Vietnamese Scout Association

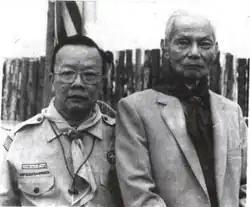
Trần Văn Khắc (right), founder of the Vietnamese Scouting Association, and Dr. Nguyễn Văn Thơ, former head of HĐVN, at the 2nd International Vietnamese Scouting Jamboree held in Toronto (1988)

From its establishment in 1930, the Vietnamese Scout Association experienced many stages of development, and attracted many figures who later played important roles in the political stage of both North and South Vietnam, including North Vietnamese Minister of Defense Tạ Quang Bửu, Mayor of Hanoi Trần Duy Hưng, composer Lưu Hữu Phước, physician Tôn Thất Tùng, Võ Thành Minh, physician Phạm Ngọc Thạch, Vice Premier of South Vietnam Trần Văn Tuyên, physician Phạm Biểu Tâm, South Vietnamese Senator Trần Điền, and writer Cung Giũ Nguyên.